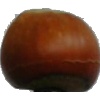
Label: Nut Forest 1